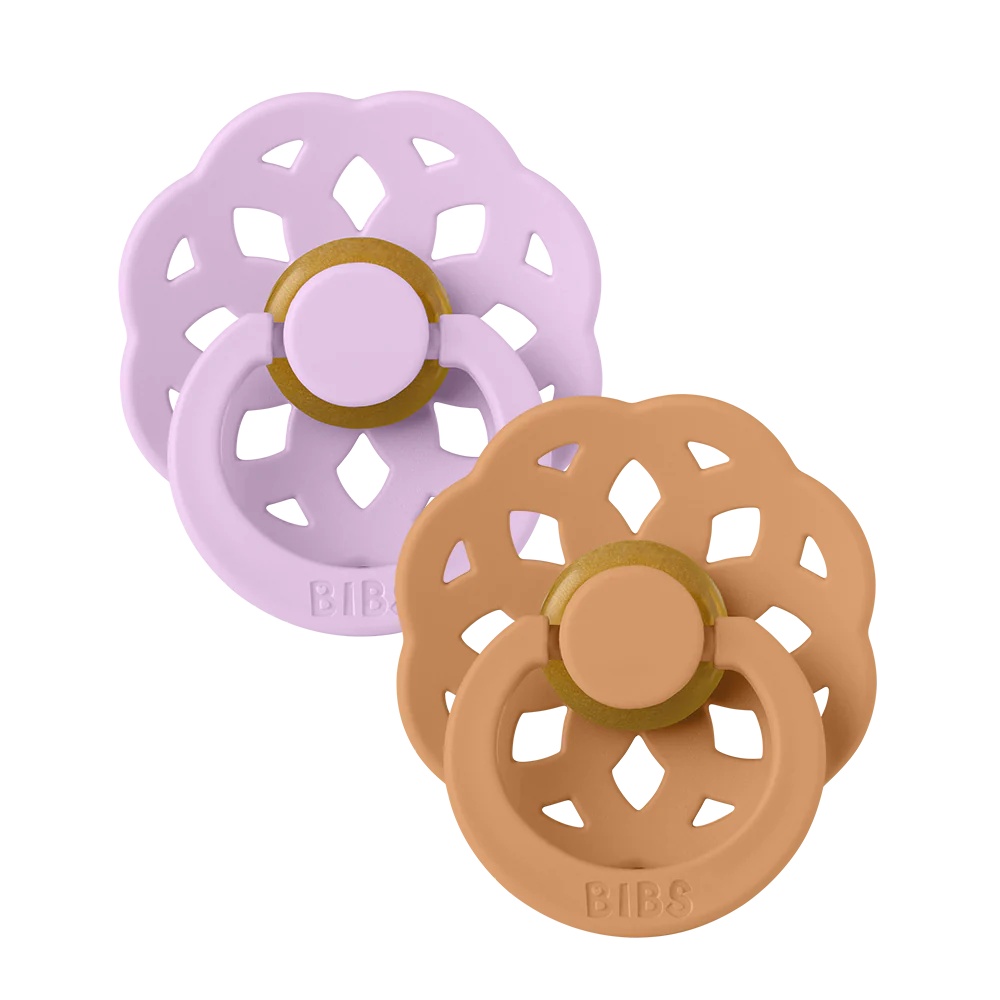
Set 2 Suzete Bibs Boheme latex - Violet Sky - Pumkin
Set 2 Suzete Bibs Boheme. Suzeta Bibs Boheme este inspirată din stilul boem modern. Cu elementele sale naturale și silueta organică, Boheme apare într-un design proaspăt, creativ și estetic. Mamelonul rotund din latex natural este proiectat să semene cu forma și dimensiunea mamelonului moale al mamei și promovează o tehnică similară de așezare a limbii și de supt atunci când alăptează. Suzeta este recomandată de pediatrii pentru a sprijini alăptarea naturală. Mamelon rotund Disponibile cu tetina din latex natural Recomandat de pediatrii pentru a sustine alaptarea naturala Proiectat și fabricat în Danemarca/EU
Brand: Bibs Romania
Category: Baby & Toddler > Baby Health > Pacifiers & Teethers > Pacifiers